Ribeiroia

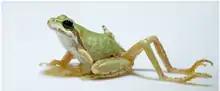
Pacific tree frog with limb malformation induced by "Ribeiroia ondatrae"

Experimental exposure to "Ribeiroia ondatrae" cercariae has been shown to cause limb malformations in various frog, toad and salamander species, including "Pseudacris regilla, Anaxyrus boreas, Lithobates pipiens, A. americanus, Ambystoma macrodactylum, L. clamitans" and "L. sylvatica". Cercariae appear to prefer to infect in and around the developing limb buds of larval amphibians, which can alter or inhibit limb development. The risk of malformation and mortality varies as a function of parasite exposure level, host development stage, and the amphibian species involved. As expected for macroparasitic infections, a dose-dependent relationship exists between cercariae exposure and pathology, particularly among larval amphibians at pre- or early-limb development stage. Cercarial penetration of host tissue involves proteolytic enzymes. The exact mechanism which alters limb development is unknown, but potential pathways include mechanical disturbance by invading parasites, release of a teratogenic chemical by parasites, or a combination of the two.